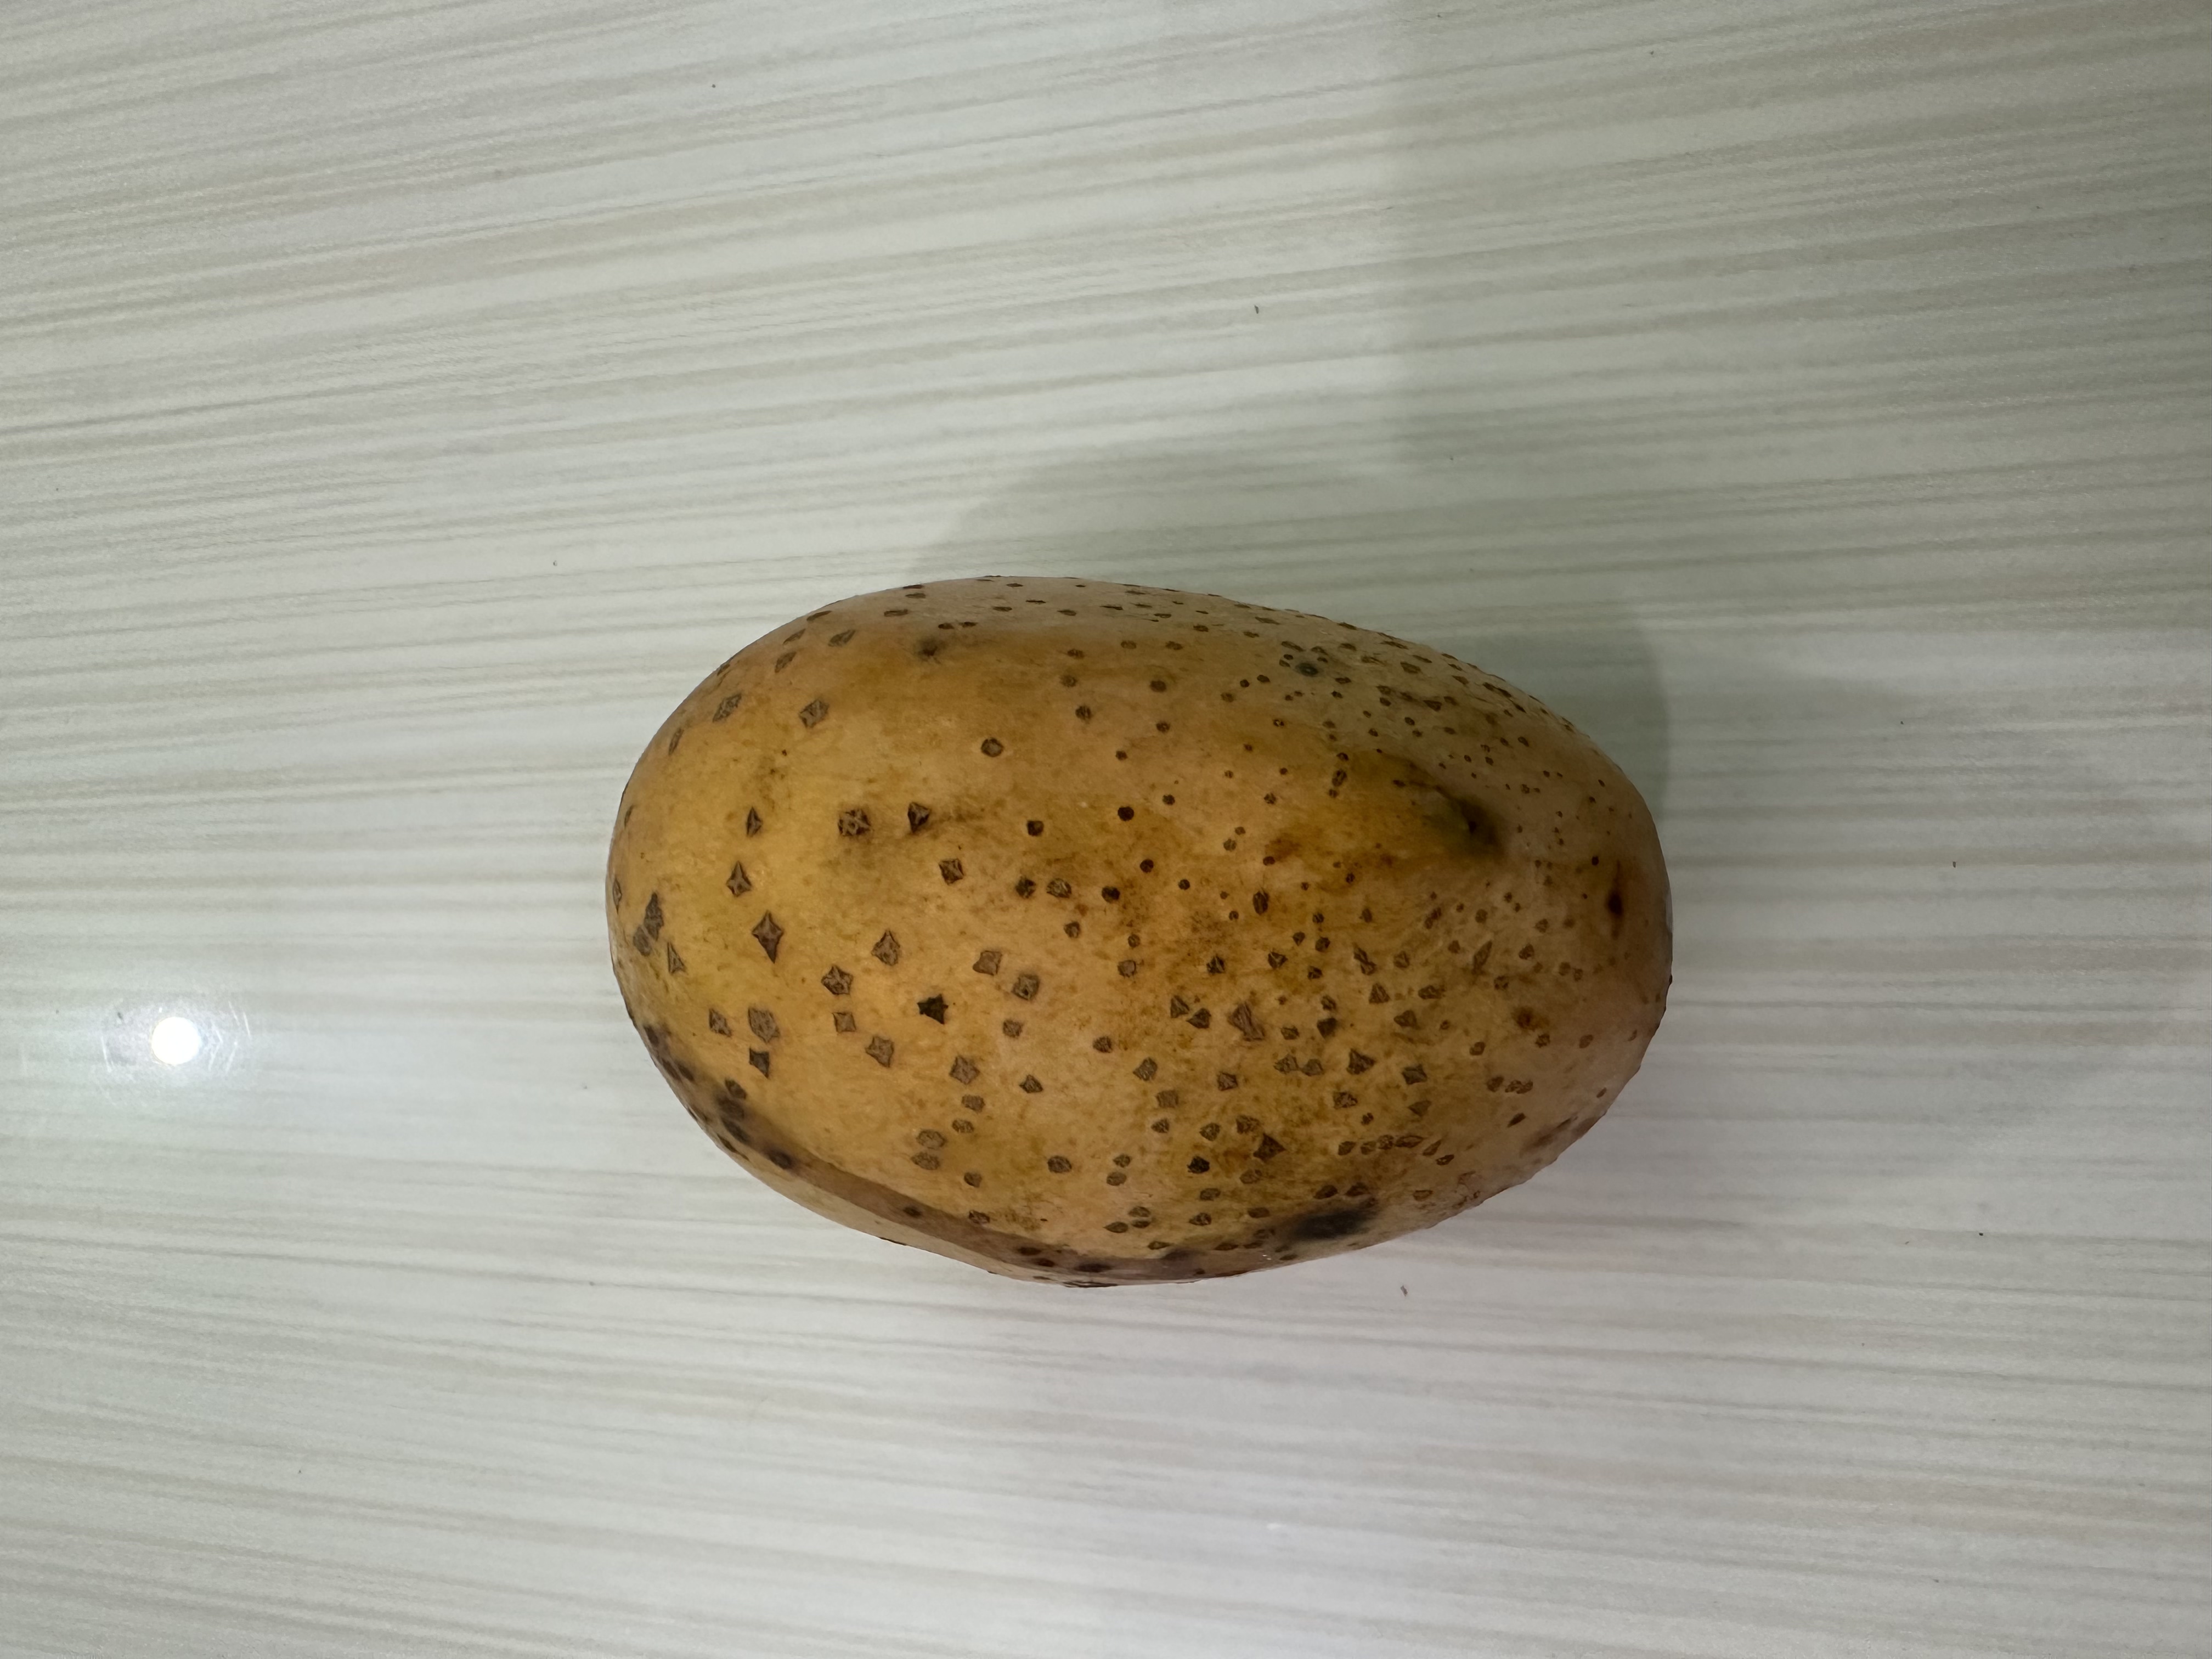
Mango variety: Langra